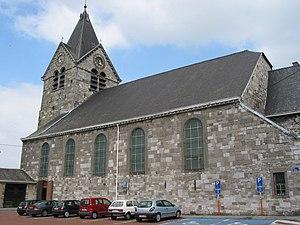
l'église Saint-Victor (XVIII-XIXe siècle), Fleurus, Belgique
Fleurus est une ville francophone de Belgique située en Région wallonne dans la province de Hainaut au nord-est de Charleroi.